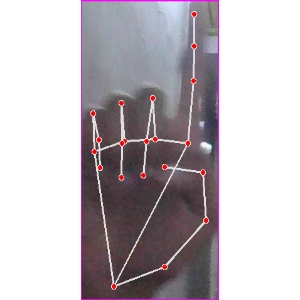
अक्षर: क